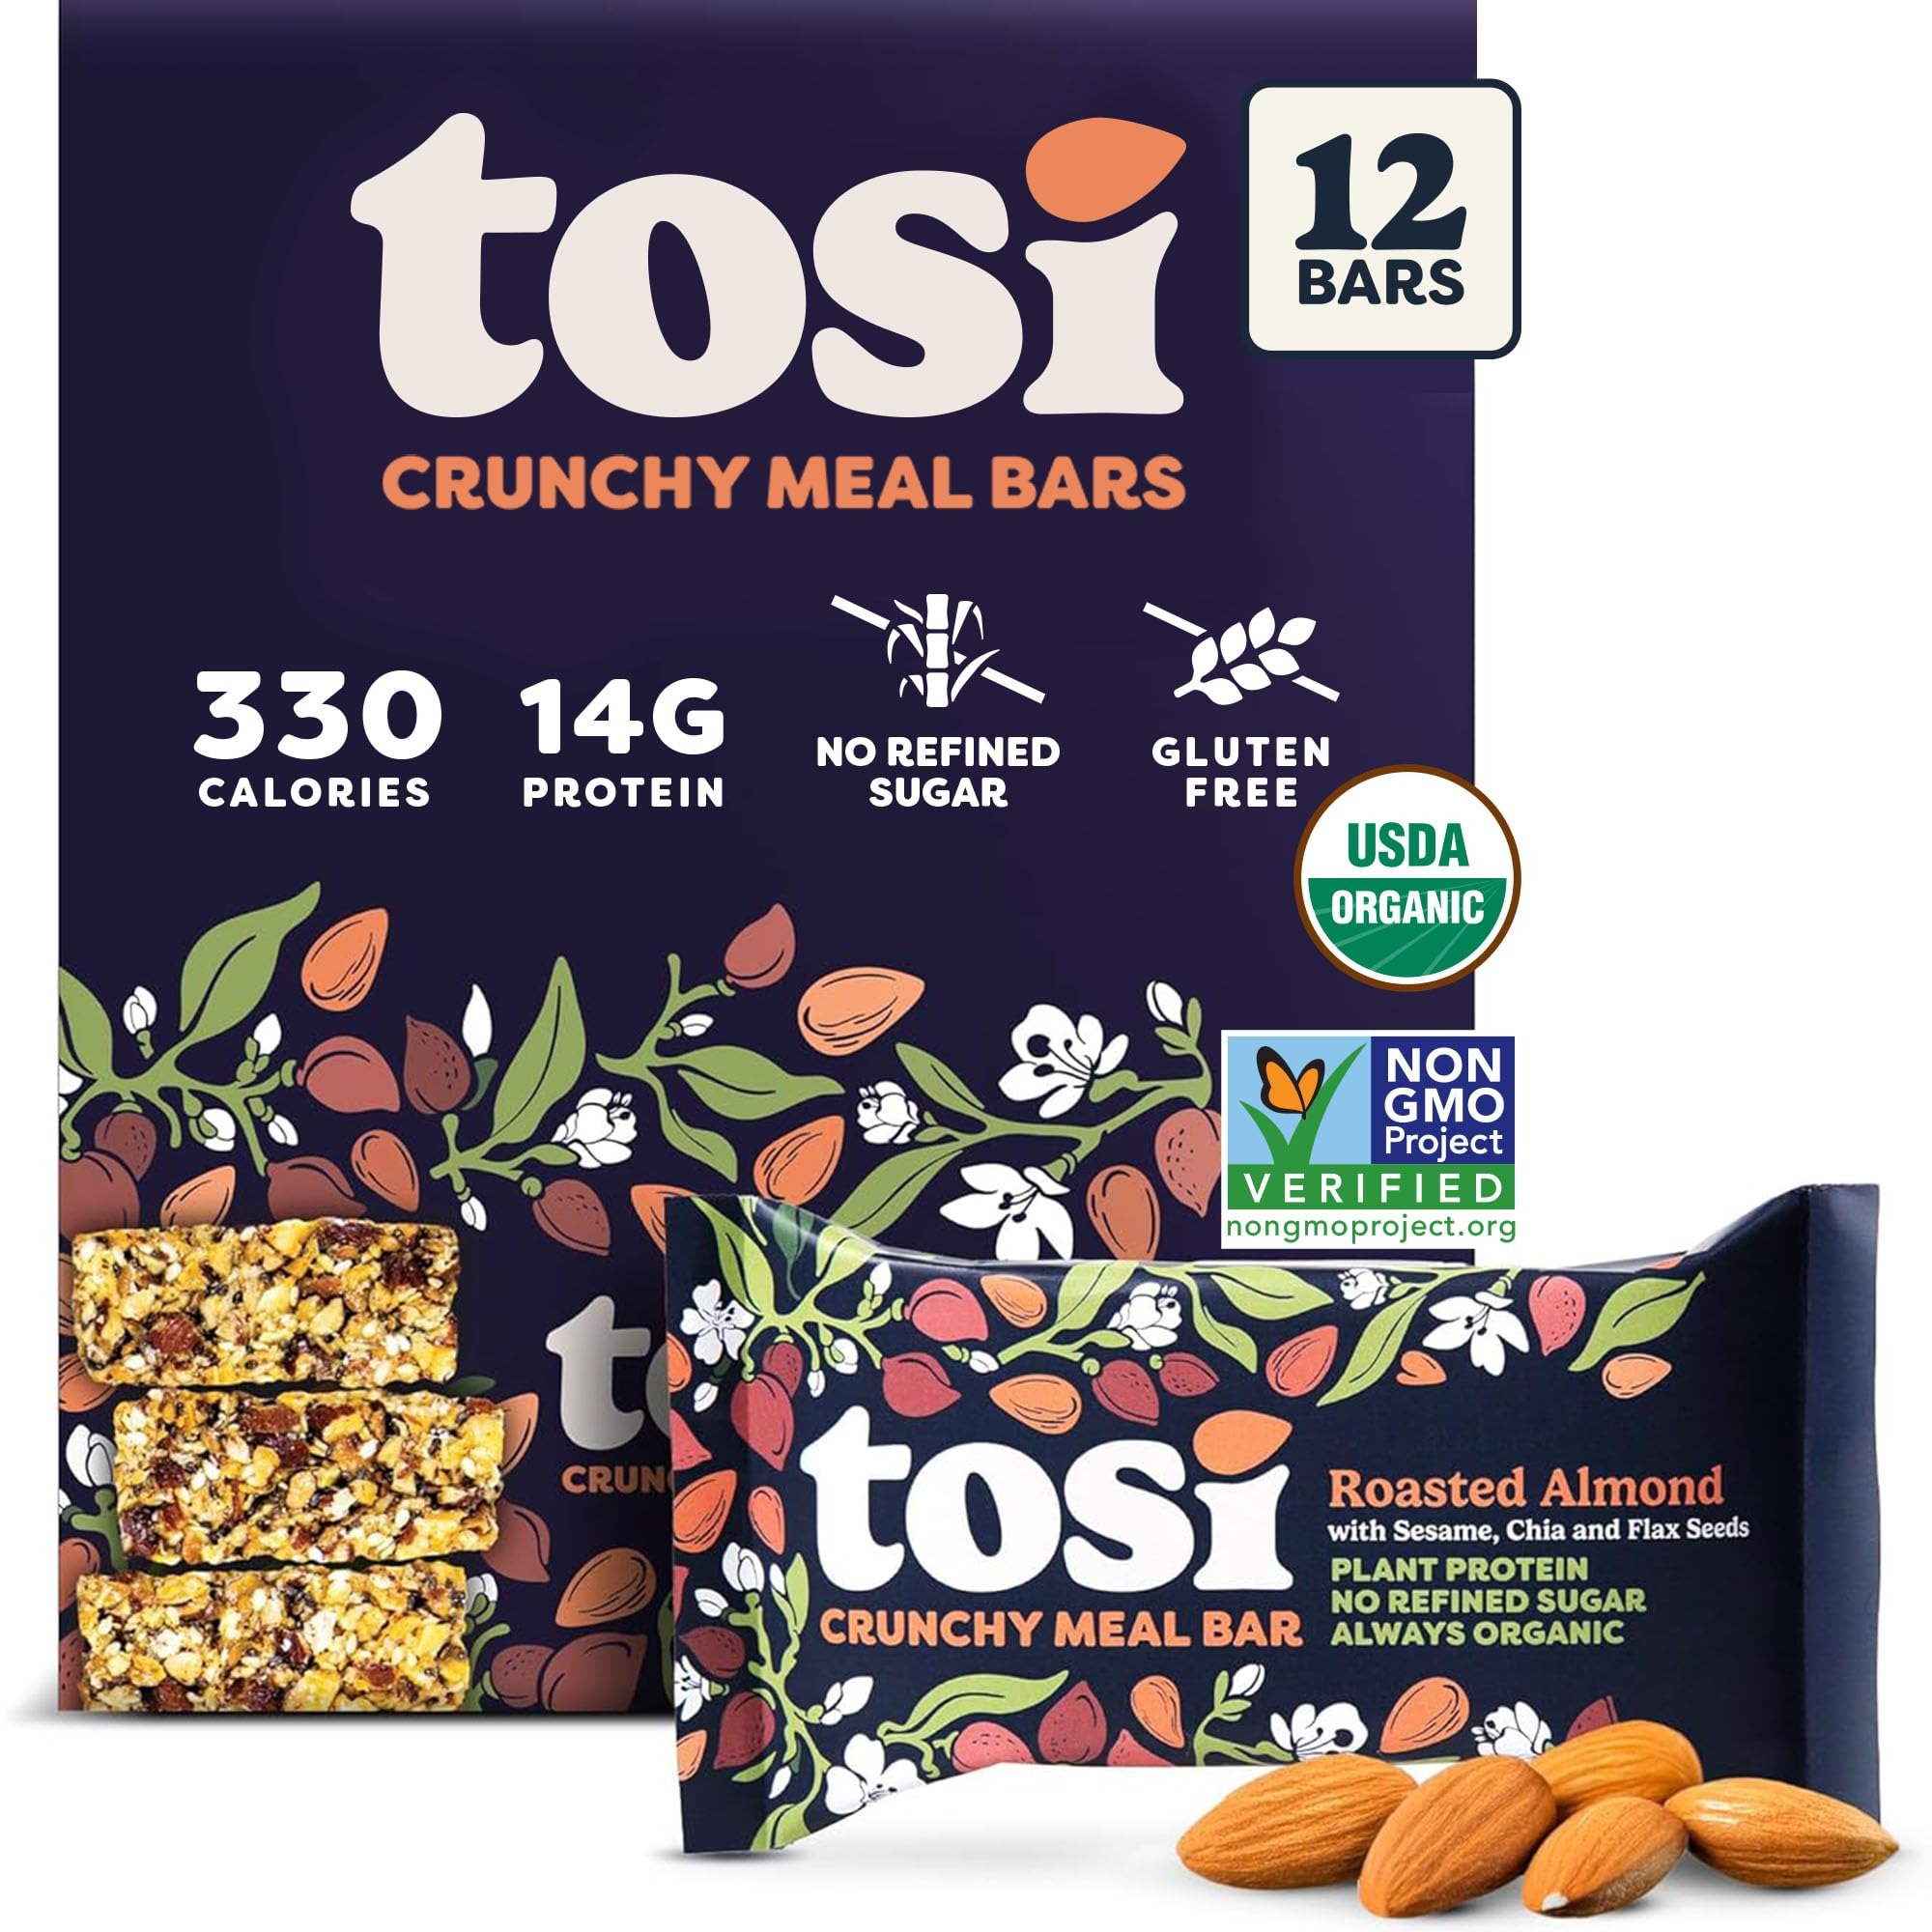
Item Name: Tosi Almond Protein Bars, Plant Based with Nuts, Gluten-Free Crunchy Snacks, Vegan, Organic, Flax & Chia Seeds, Soy-Free, Omega 3s, 12G Protein, 2.4 oz, 12-Pack
Bullet Point 1: PERFECTLY PORTIONED: Tosi SuperBites 2.4oz are scored into 5 bite-size pieces for perfectly portioned snacking. Perfect for hiking, morning commutes and work days. Travel-ready with no mess or fuss; won't melt, freeze or flatten.
Bullet Point 2: ORGANIC SNACKS: We are committed to making clean, nutrient-dense organic snack bars that are also gluten-free and vegan. Tosi SuperBites are Certified Organic and Non-GMO Project Verified.
Bullet Point 3: NUTRIENT PACKED: Plant protein from nuts and seeds, like chia and flax, packed with good fats, fiber and healthy omegas. Low in sugar with 6g or less per serving.
Bullet Point 4: CRUNCHY & DELICIOUS: Unique crunchy bite thats super tasty and simply satisfying. Nothing eats like a Tosi. Take a bite of our nut bars and youll experience what makes us different!
Bullet Point 5: FREE FROM: Gluten-Free, Dairy-Free, Soy-Free, and Grain-Free. No Added Natural Flavors or Protein Isolates.
Value: 28.8
Unit: ounce

Price: 39.5